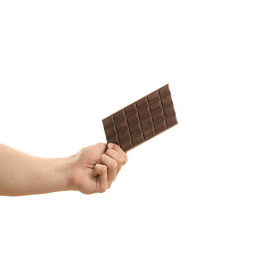
hand holding a tablet of chocolate , isolated on white